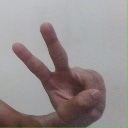
अक्षर: ऐ